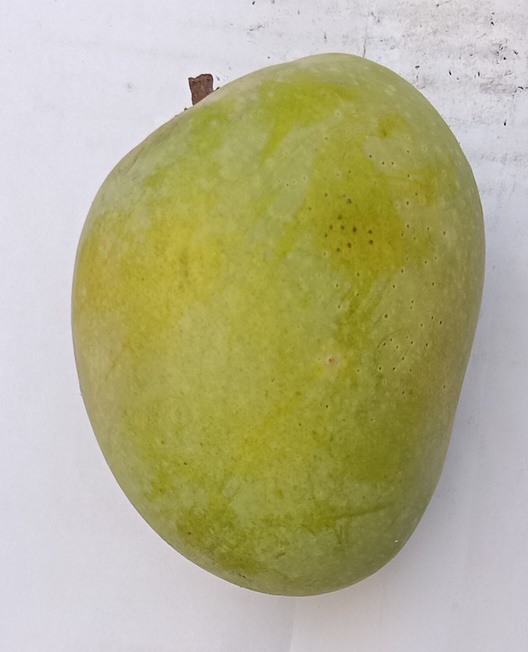
Mango variety: Anwar Ratool